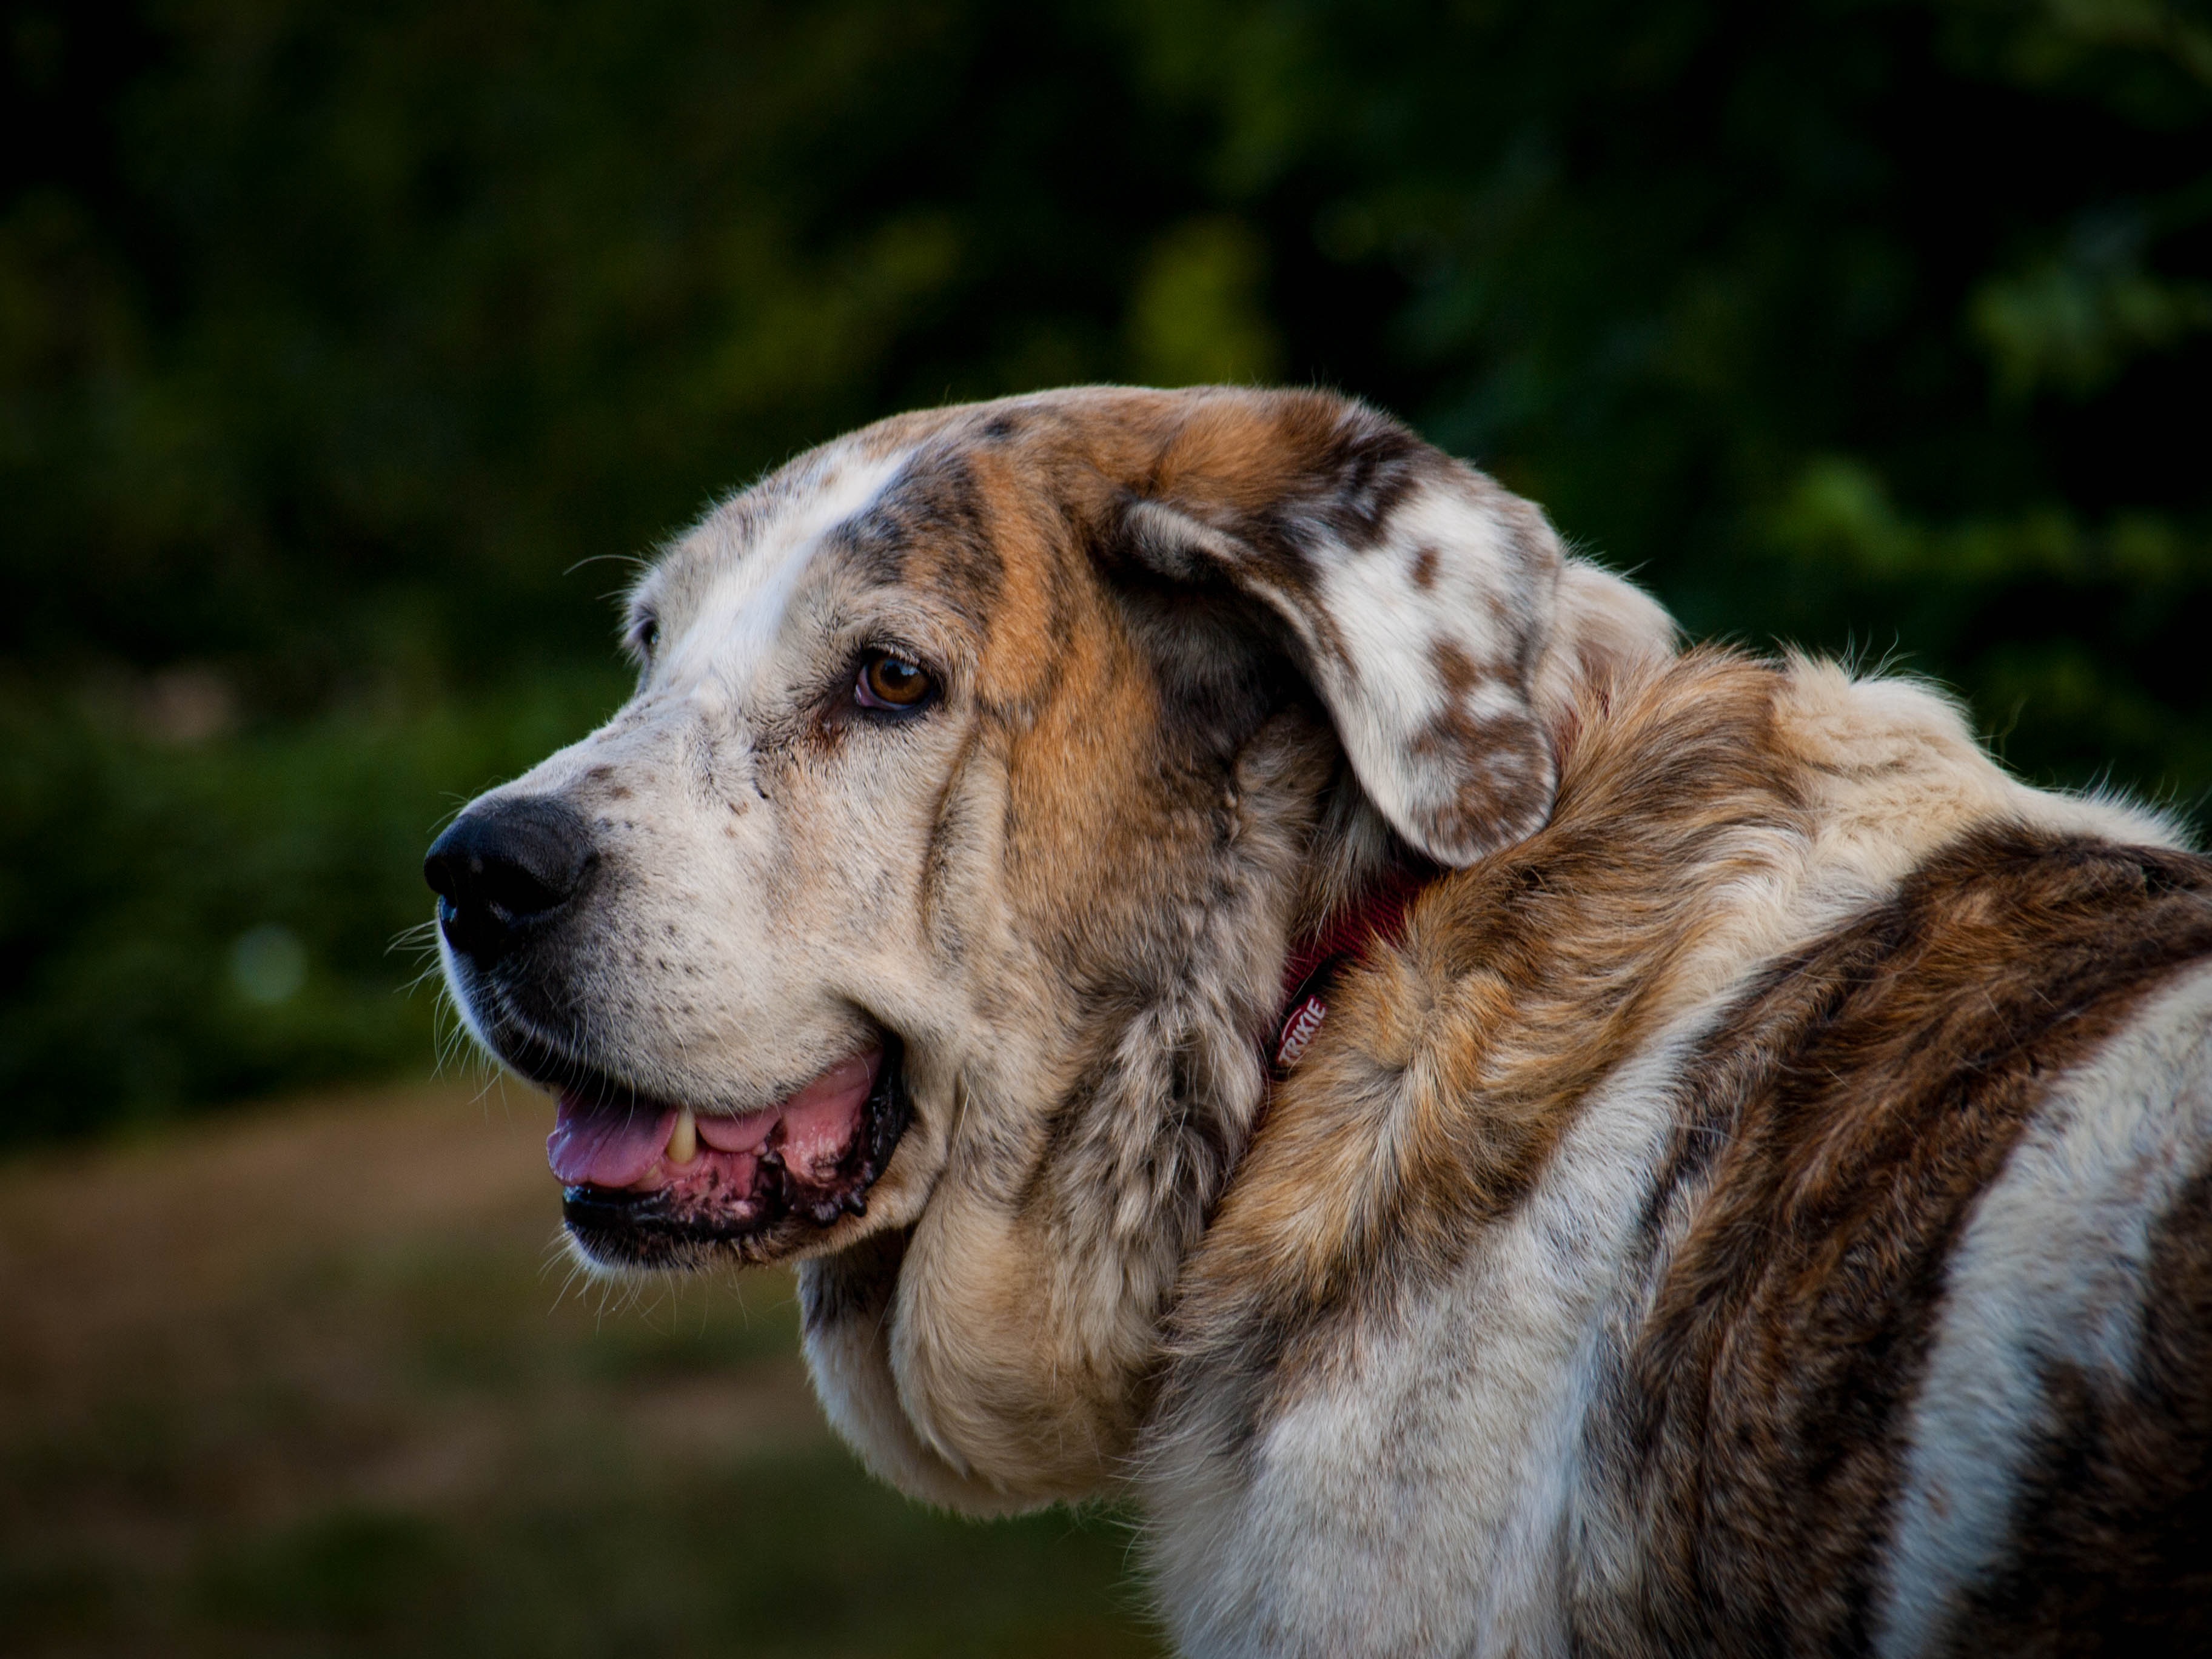
dog, animal, pet, fur, fluffy, mammal, friend, snout, hybrid, head, vertebrate, good, attention, dog breed, dog head, animal portrait, dog snout, street dog, dog like mammal, dog crossbreeds, mastin